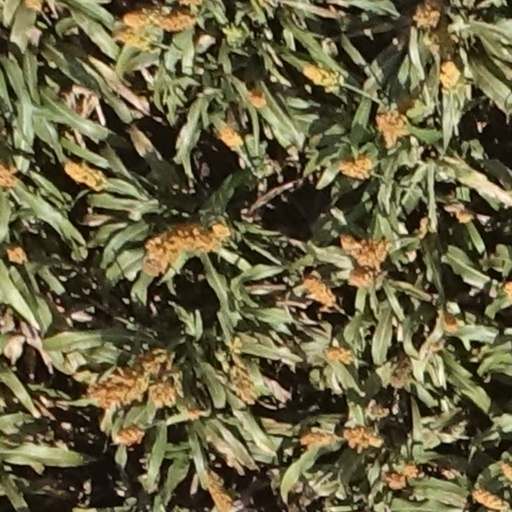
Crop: sorghum